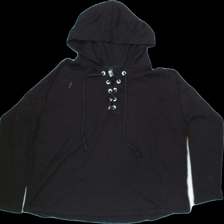
View: front
Type: Sweater
Category: Ladies
Brand: Not Applicable
Colors: Black
Material: 63%polyester 37%cotton
Pattern: Plain
Cut: Regular, V-collar
Size: S
Season: All
Trend: No trend
Stains: No
Price range: <50
Recommended usage: Export